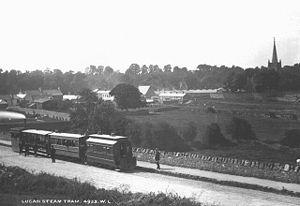
Lucan est une petite ville de la banlieue ouest de Dublin dans le Leinster. Elle appartient au comté du sud de Dublin et elle se situe à environ 16 km du centre. La ville est située au confluent des rivières Liffey et Griffeen.